Army Geospatial Information Center

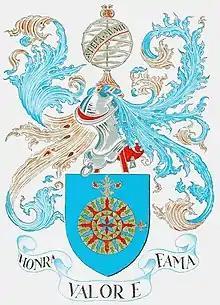
CIGeoE coat of arms

The Army Geospatial Information Center (CIGeoE) is the military geographical, cartographical and geospatial intelligence agency of the Portuguese Army.